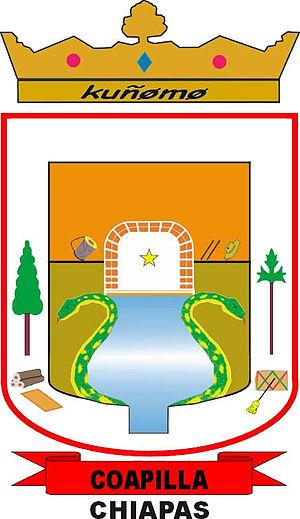
Coapilla est une municipalité du Chiapas, au Mexique. Elle couvre une superficie de 106,8 km² et compte 9 210 habitants en 2015.